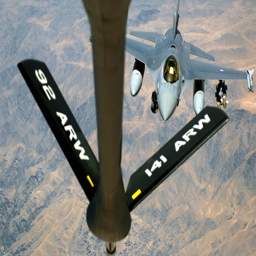
an aircraft moves into position to receive fuel from cargo aircraft during a mission over country .